The Pillow Book (film)

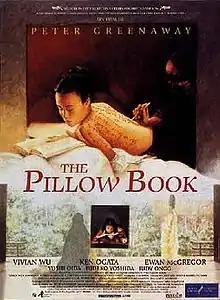
Theatrical release poster

The Pillow Book is a 1996 erotic drama film written and directed by Peter Greenaway, which stars Vivian Wu as Nagiko, a Japanese model in search of pleasure and new cultural experience from various lovers. The film is a melding of dark modern drama with idealised Chinese and Japanese cultural themes and settings, and centres on body painting.